B.o.B

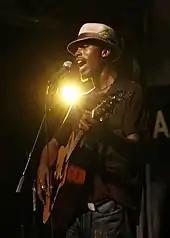
B.o.B plays both the piano and guitar, often applying live instruments into his songs.

B.o.B has described his influences as "80's music, techno, rock, funk, even doo-wop". In a 2012 interview with HipHopDX, when asked "given your age and where you grew up, how have the sounds of Goodie Mob, Outkast, T.I. and other Southern hip hop artists influenced you?", Simmons responded with: "Oh yeah all of them. Outkast, Goodie Mob, Trillville, Lil Jon & the East Side Boyz, Crime Mob, Bone Crusher. All of them played a huge role in creating the sound that I had. When you are in Atlanta you see everything, but I still ventured off into other areas. I was a huge Eminem fan. A DMX fan. [A] Dr. Dre [fan]. I think that's why I have a universal appreciation for such music." Simmons' 2015 album "Psycadelik Thoughtz", was influenced by "'70s rock and funk".